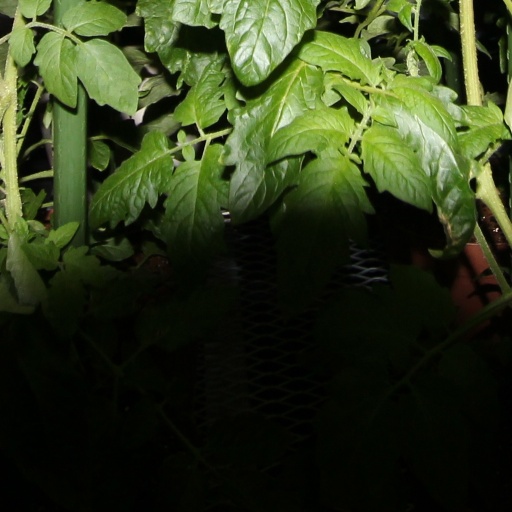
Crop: tomato